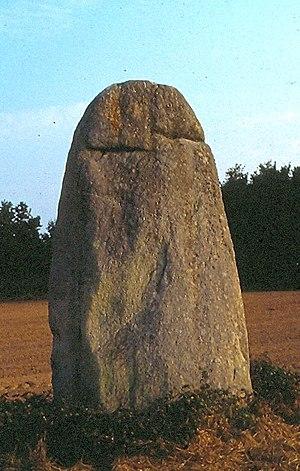
Guérande est une commune de l'ouest de la France, située dans le département de la Loire-Atlantique en Bretagne historique et appartenant à la région des Pays de la Loire. Sa partie urbaine occupe le sommet d'un coteau qui domine un territoire presque entièrement entouré d'eau, salée ou douce, dénommé presqu'île guérandaise. L'histoire de la commune elle-même est fortement marquée par la présence de marais salants qui ont fait sa richesse.
L'article présente un panorama des sites mégalithiques dans la Loire-Atlantique, en France.
Le menhir de Bissin, appelé localement Caillou de Gargantua, est un menhir situé sur la commune de Guérande, à 3 km au sud-est de la ville proprement dite, en Loire-Atlantique.